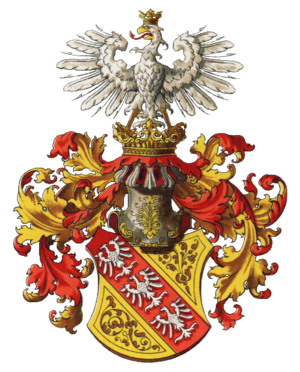
Anne af Bretagne / Børn
Anne af Bretagne var regerende hertuginde af Bretagne fra 1488 indtil sin død, og dronning af Frankrig fra 1491 til 1498 som hustru til Karl 8. og fra 1499 til sin død som hustru til Ludvig 12. Hun er den eneste kvinde, der har været dronning af Frankrig to gange. Under De Italienske Krige blev Anne også dronning af Napoli fra 1501 til 1504 og hertuginde af Milano 1499-1500 og fra 1500 til 1512.